Kalavari Samsaram

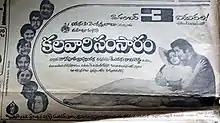
Theatrical release poster

Kalavari Samsaram is a 1982 Telugu-language drama film directed by K. S. Rami Reddy. It stars Krishna and Sridevi, with music composed by K. V. Mahadevan. The film is based on Maadireddy Sulachana's "Agni Pariksha" (Novel).